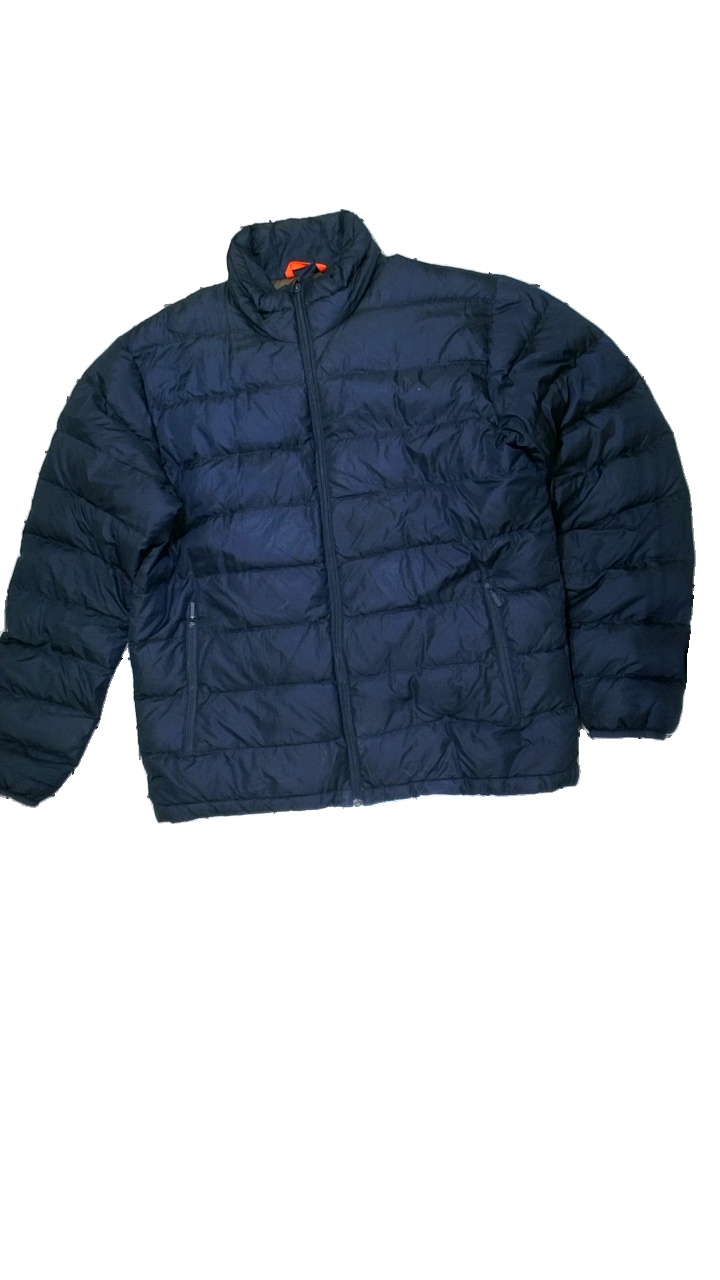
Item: Winter Jacket (Men)
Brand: Dressman
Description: blue puffer jacket
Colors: Blue
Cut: Regular
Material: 92% Polyester 8% Cont?
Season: All
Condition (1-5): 2
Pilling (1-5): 4
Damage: stain
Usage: Reuse
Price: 50-100